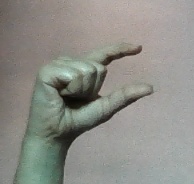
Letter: dal